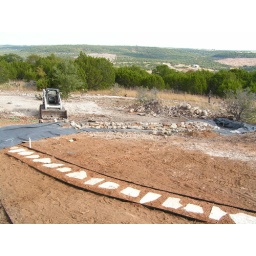
The creek will flow under the back walkway and meander to the base of the Texas persimmon tree at the right of the photo.